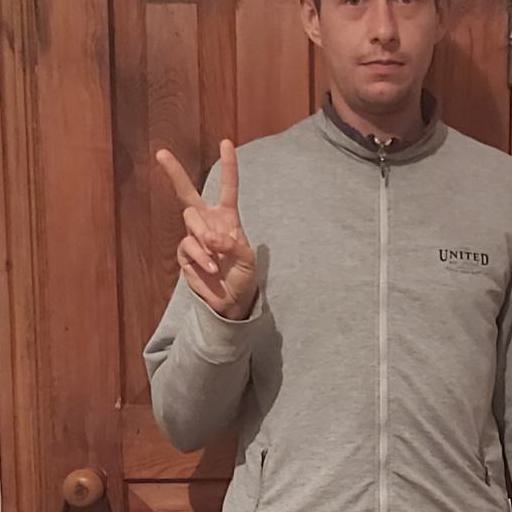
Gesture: peace